George Stanhope

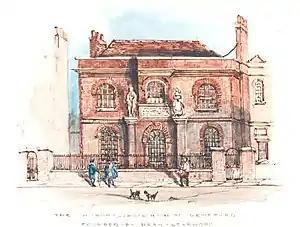
Stanhope School 18th Century

He died at Bath on 18 March 1728, and was buried in St. Mary's church, Lewisham, where a monument with a long inscription was erected to his memory. According to Daniel Lysons (1796):